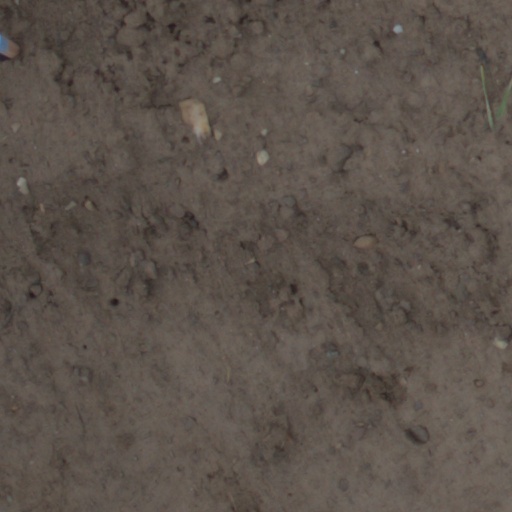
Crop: wheat